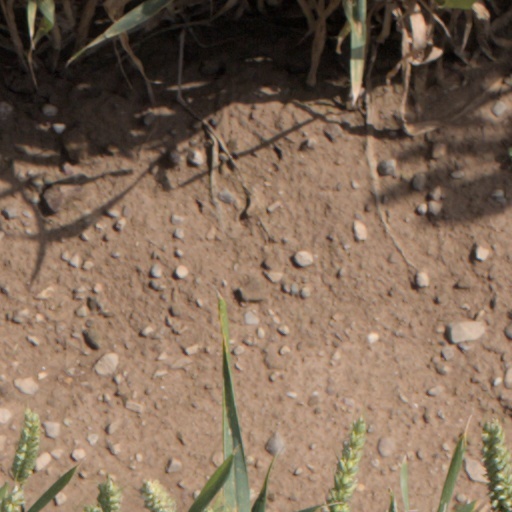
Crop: wheat